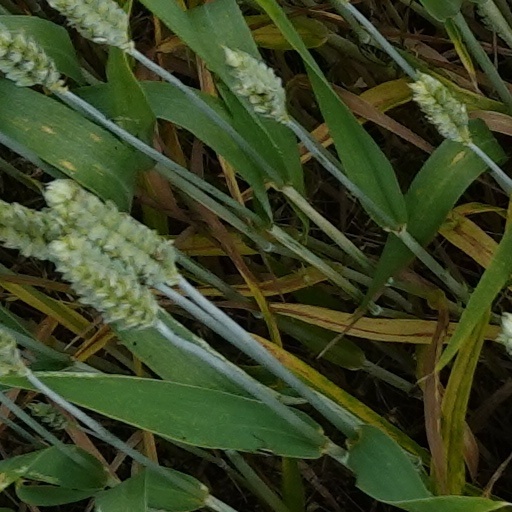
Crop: wheat